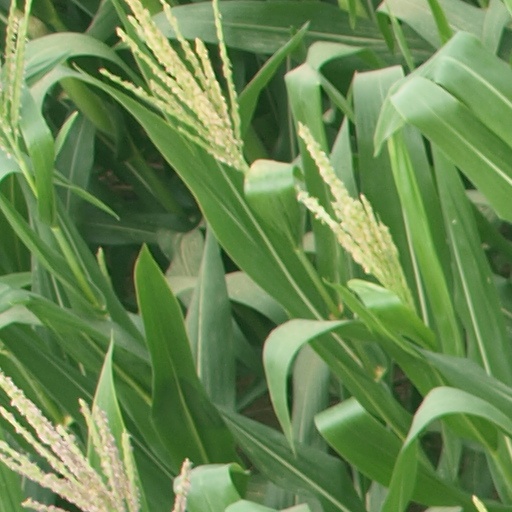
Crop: maize; corn